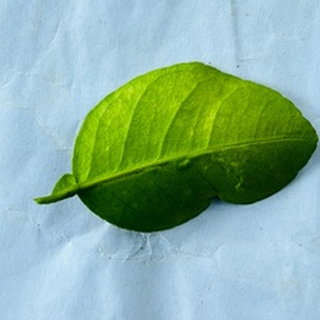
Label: healthy_lemon